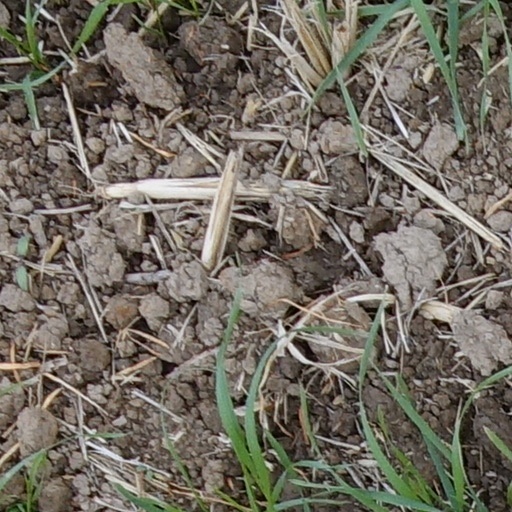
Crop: wheat